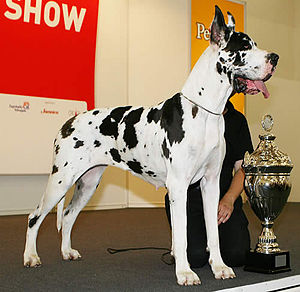
Dogo Argentino / Oprindelse og alder
Dogo Argentino kaldes også argentinsk mastiff og er en stor og muskuløs hunderace af Molossertypen, der er forbudt i flere lande, herunder Danmark. Den er avlet som storvildt jagthund og bliver undertiden uddannet til eftersøgnings- og redningshunde, politihunde, servicehunde og militært arbejde